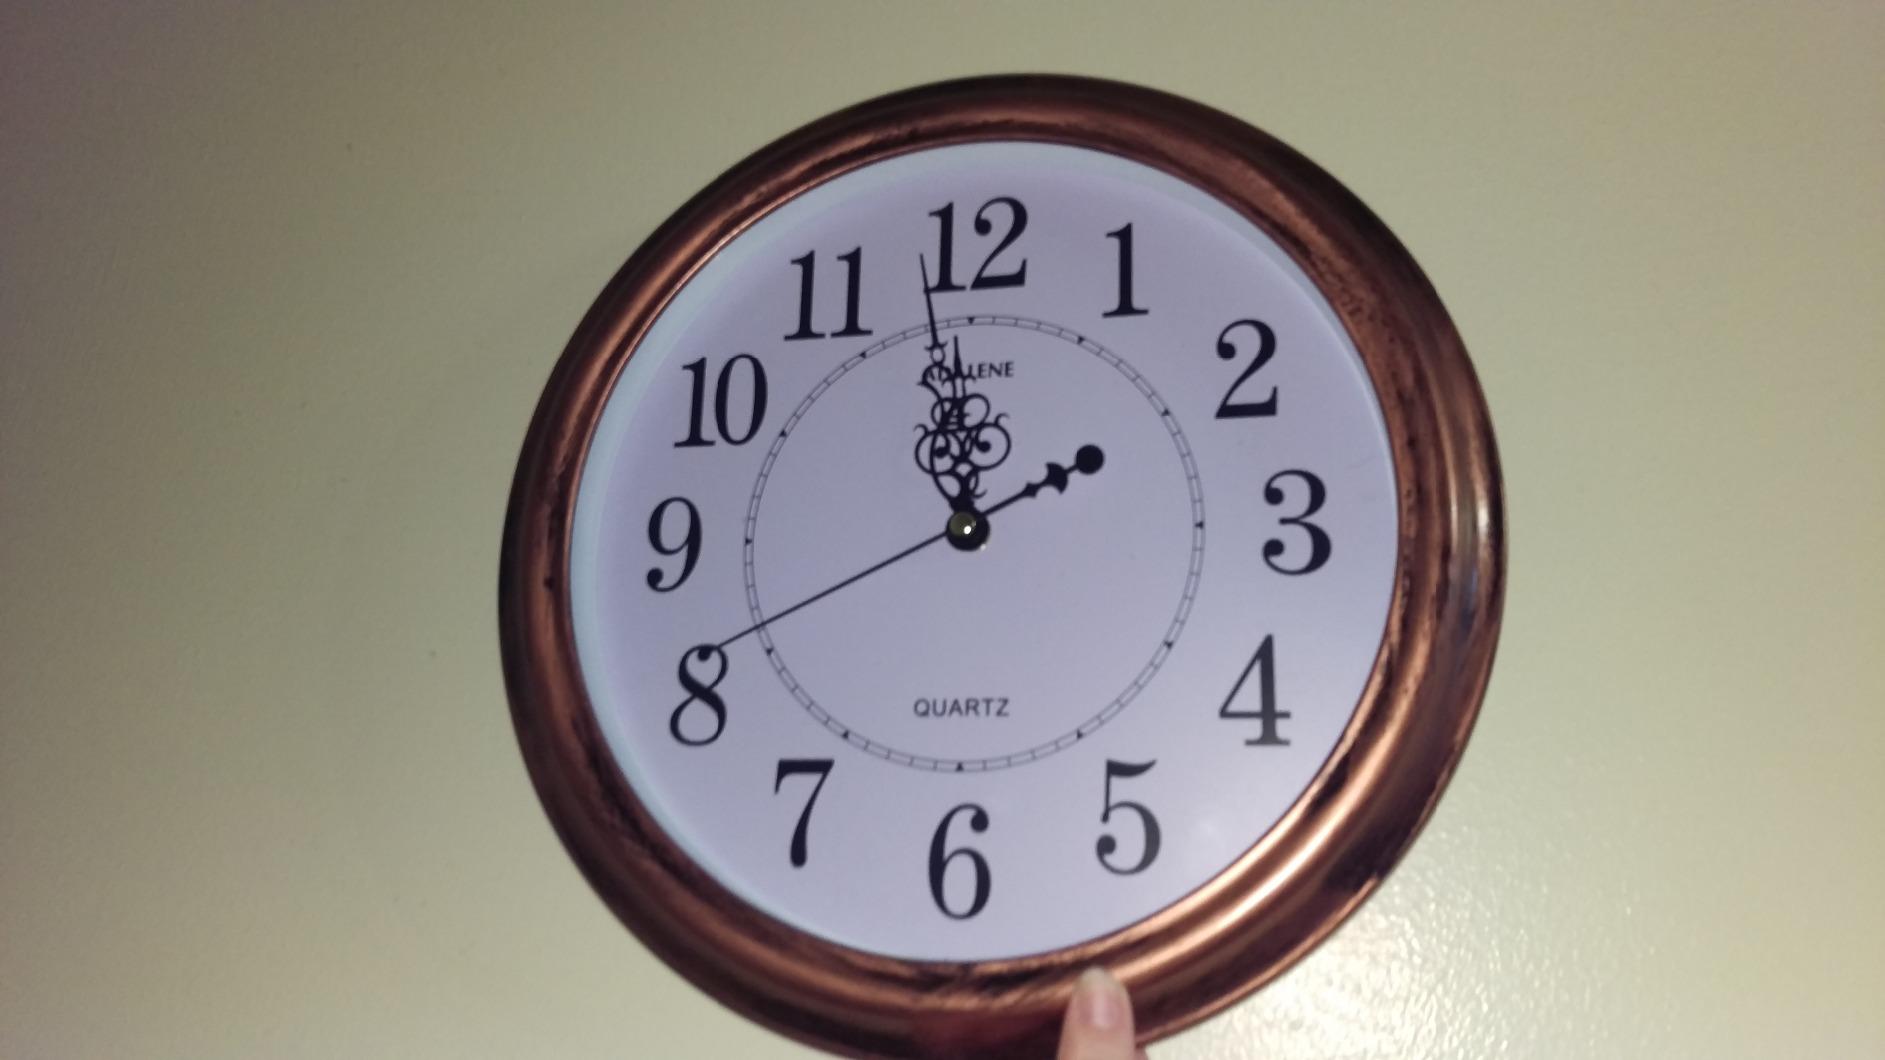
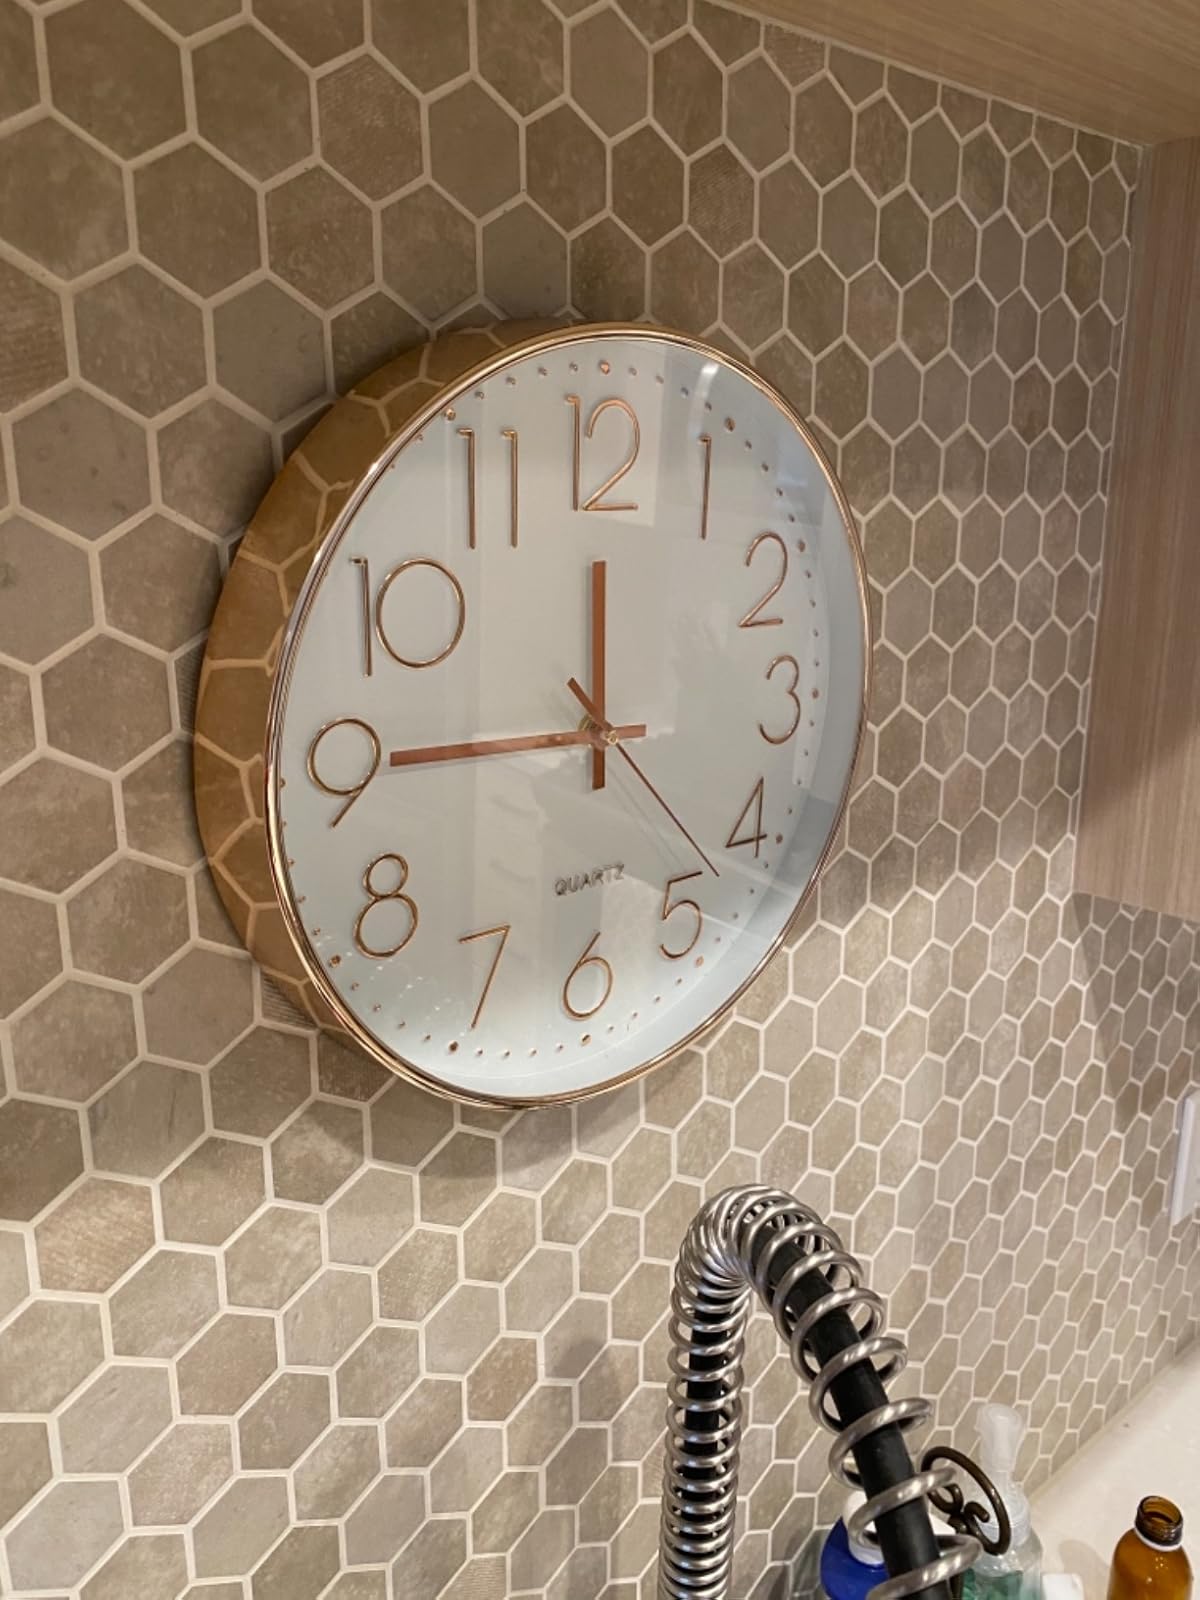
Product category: clock
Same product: no